HDR10+

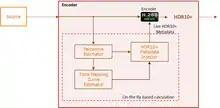

For offline and video-on-demand (VOD) (e.g. ultra-high-definition Blu-ray, over-the-top (OTT), multi-channel video programming distributor (MVPD)), HDR10+ metadata may be created during the post-production mastering process or during transcoding/encoding for distribution back-ends by HDR10+ content generation tools in two steps: